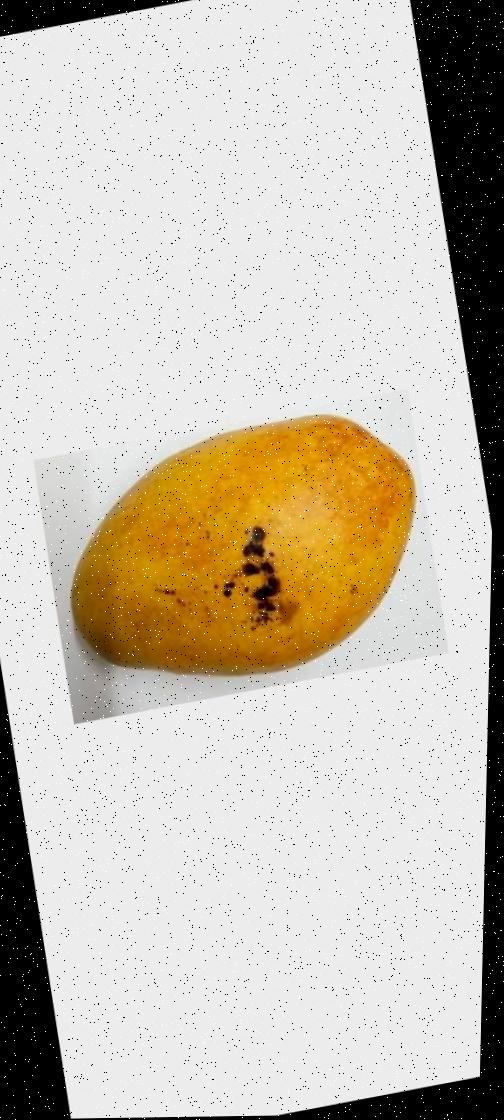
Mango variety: Bari-11